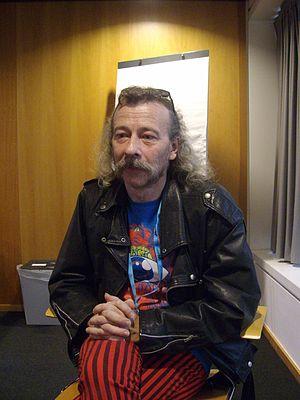
Roland C. Wagner aux Utopiales 2011